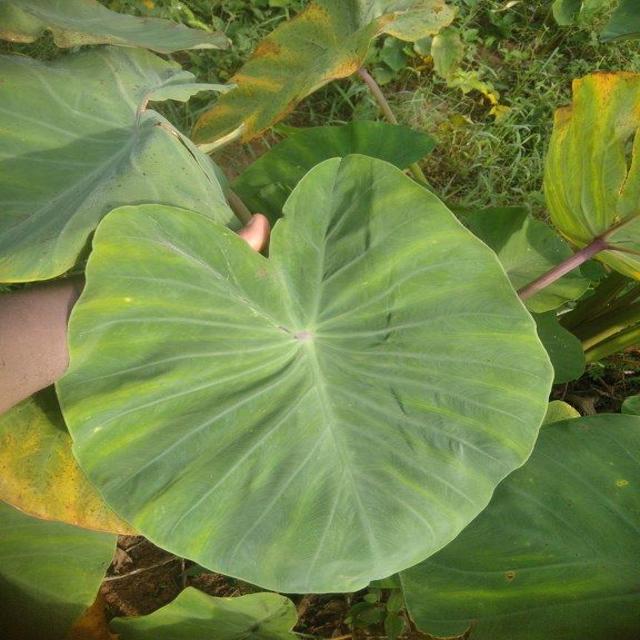
Label: Early_Blight